Xavier Woods

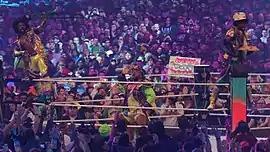
The New Day at WrestleMania 34

On the April 6, 2015, episode of "Raw", The New Day turned heel, after fans responded negatively to the group. During this time, Woods especially would trash-talk with their opponents and the crowd during matches. On the April 20 episode of "Raw", The New Day defeated The Lucha Dragons via countout to become the number one contenders for the WWE Tag Team Championship, after Woods held onto Sin Cara's feet to prevent him from re-entering the ring. At Extreme Rules, Big E and Kingston defeated Tyson Kidd and Cesaro to win the WWE Tag Team Championship, after a distraction from Woods. Woods was then given a share of the title and the trio defended the titles under the Freebird Rule. Big E and Kingston retained titles against Kidd and Cesaro on "SmackDown" and at Payback, with Woods interfering in both matches. At Elimination Chamber, The New Day retained the title in the first ever tag team Elimination Chamber match, where all three members were allowed to compete. At Money in the Bank, Woods and Big E lost the titles to The Prime Time Players (Titus O'Neil and Darren Young), but regain the titles at SummerSlam for the second time. The next night on "Raw", The New Day were attacked by returning The Dudley Boyz, which ended with Woods being put through a table with a 3D. The New Day retained the titles against The Dudley Boyz at Night of Champions and Live from Madison Square Garden events by disqualification, and at Hell in a Cell by pinfall. The New Day retained the championship at in a triple threat tag team ladder match against The Lucha Dragons and The Usos. They retained their title against The Usos at Royal Rumble.